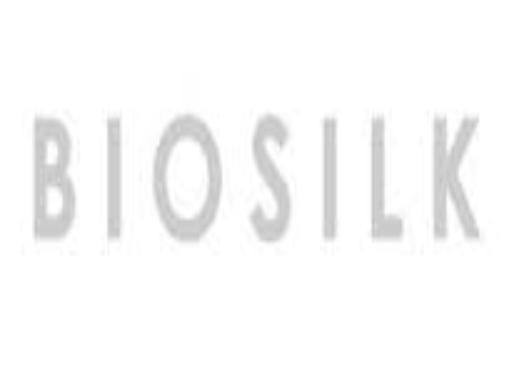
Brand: Biosilk
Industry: Necessities